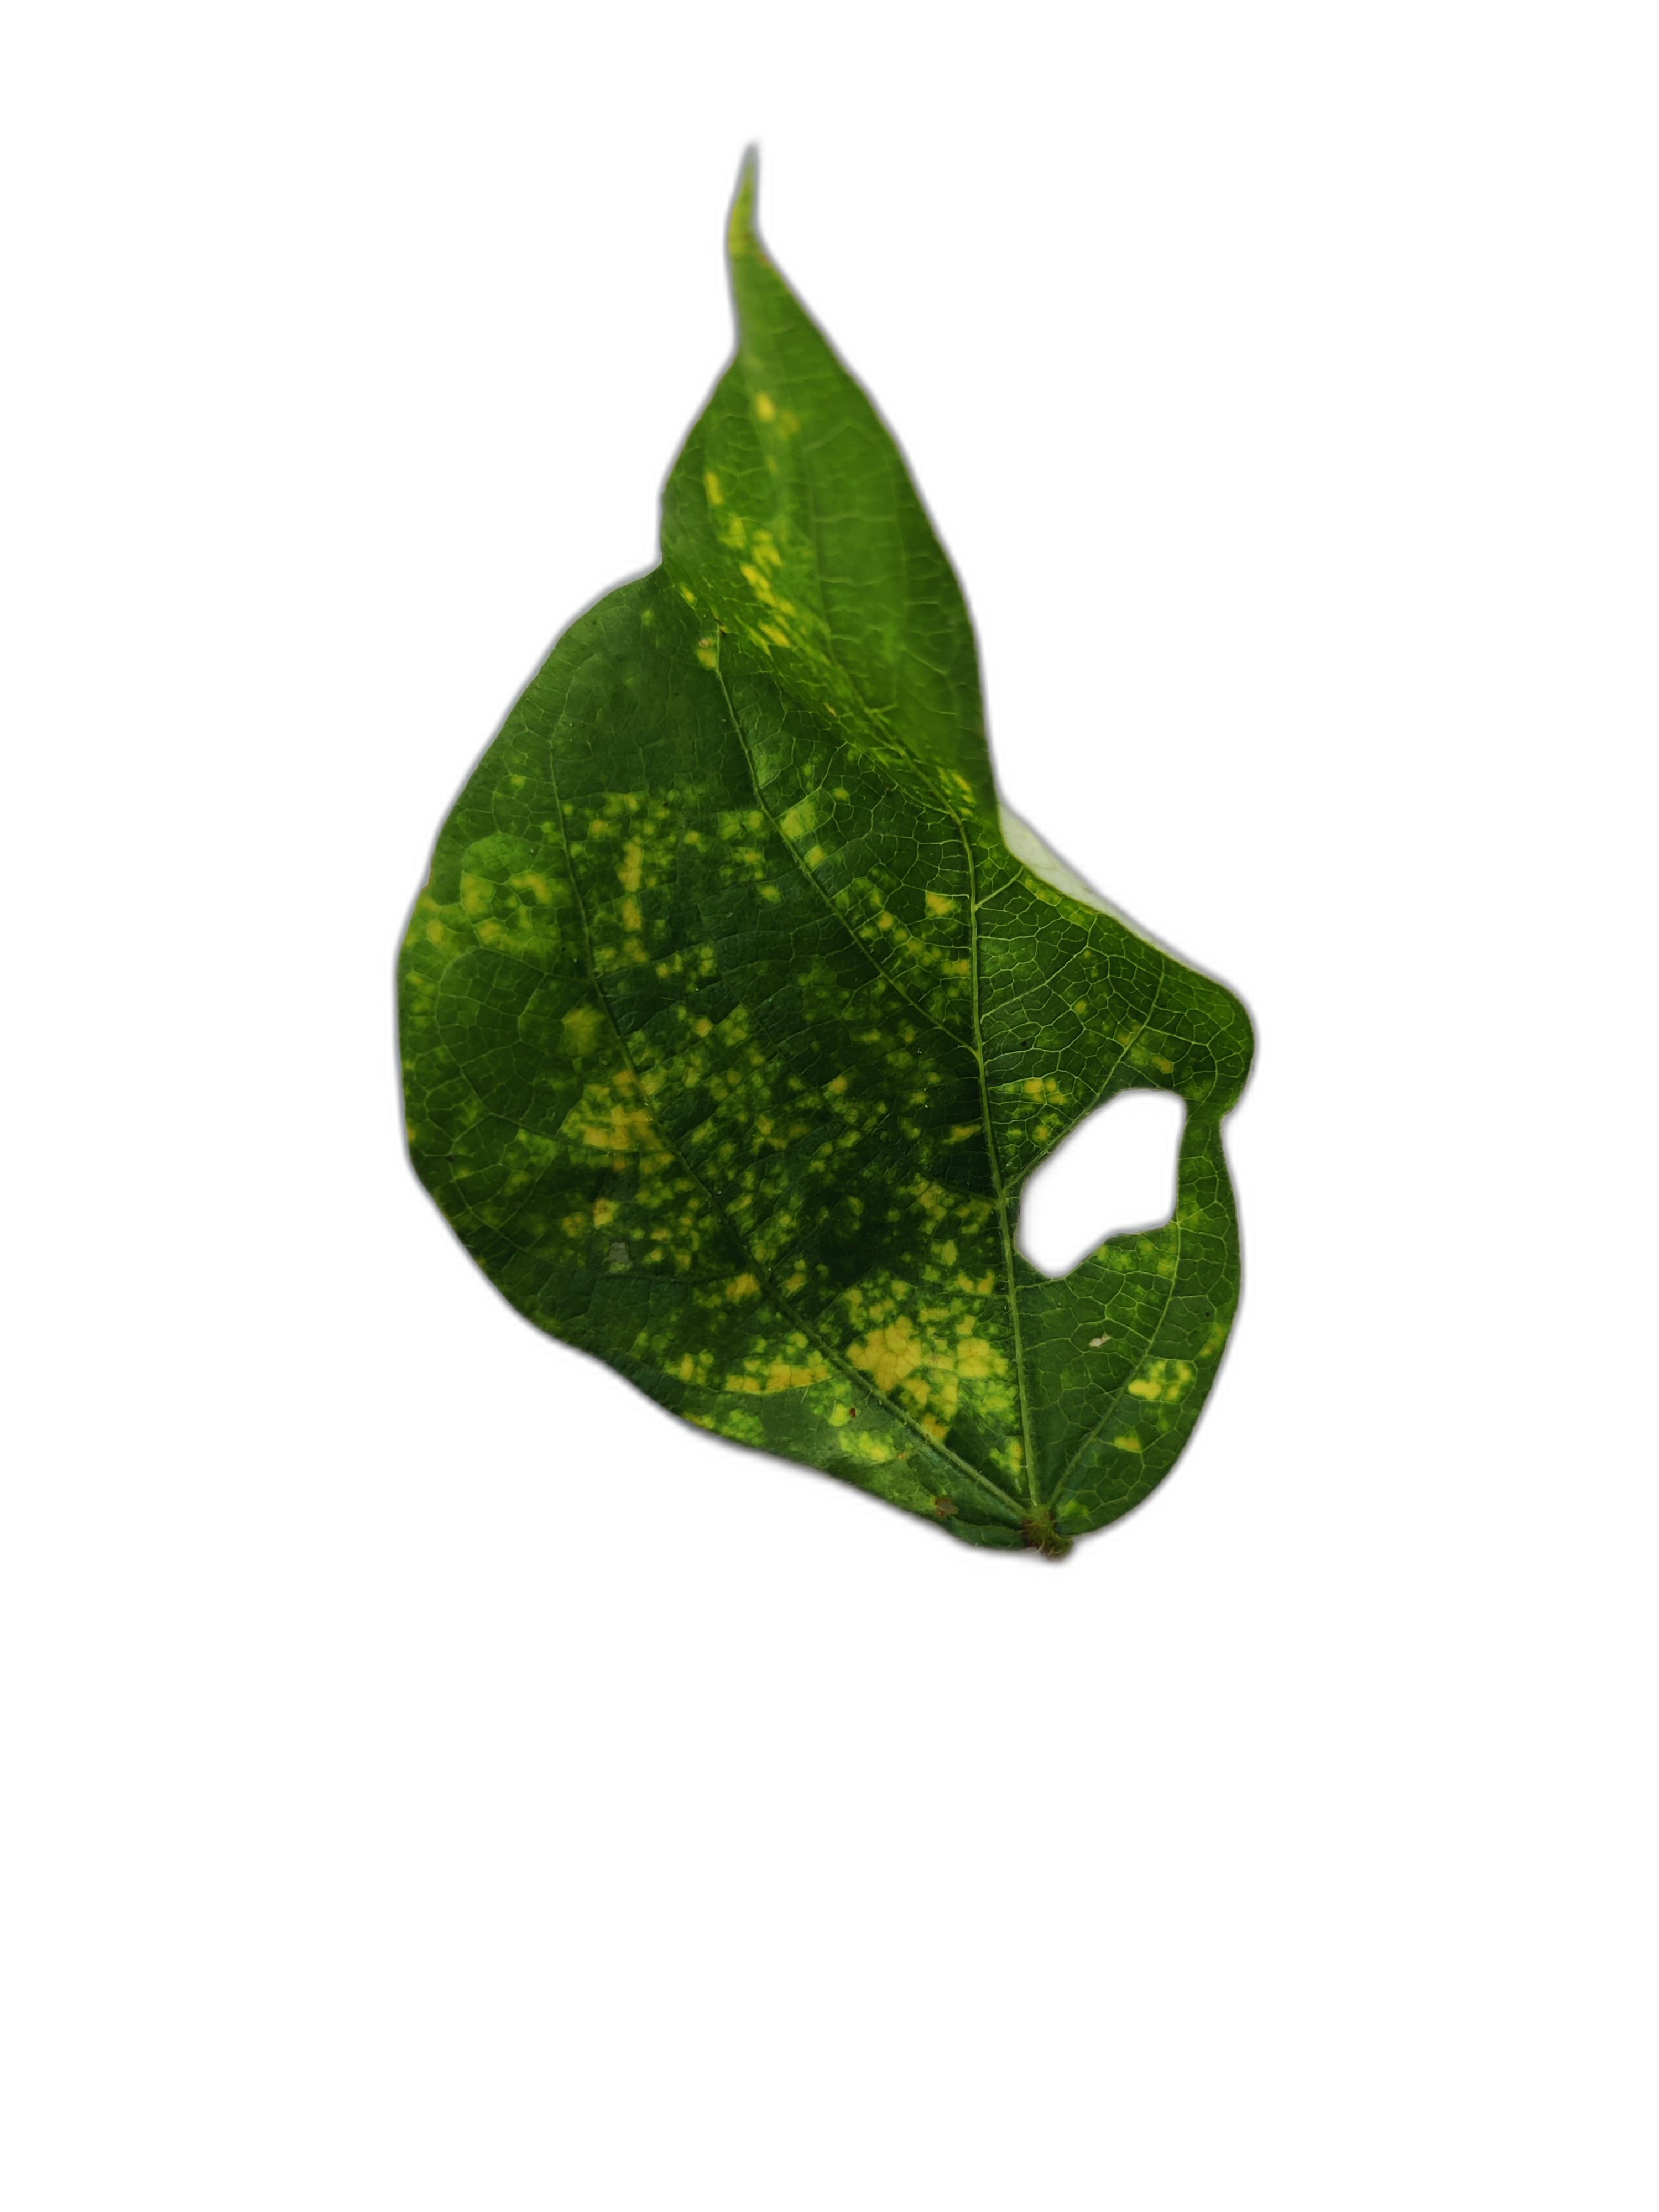
Label: Yellow Mosaic